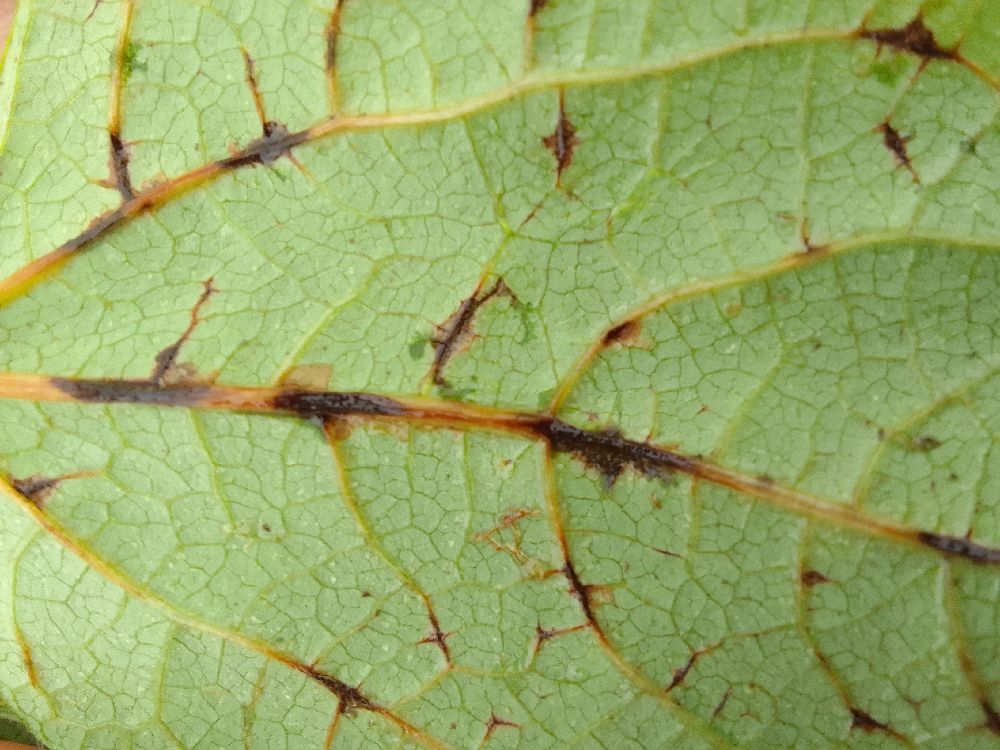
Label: anthracnose